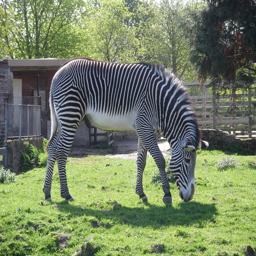
A large zebra eating grass from a field.
A zebra outside in a field eating grass.
A large zebra grazes in a field of grass.
A zebra is standing in an enclosure while grazing on the grass.
One zebra grazing on green grass inside a wooden fence.